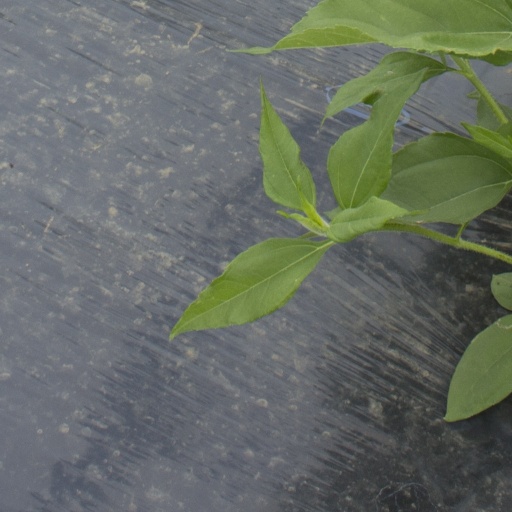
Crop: Jerusalem artichoke